Fium'Albino

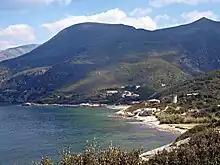
Coastline and mouth of Fium Albino

It forms from several streams that originate on the western slope of the ridge that forms the backbone of Cap Corse, and that meet to the east of the town of Patrimonio.